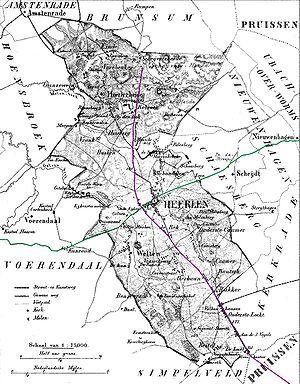
Heerlen en 1866. Croisement de la Via Belgica et Via Treverorum
Coriovallum — l'actuelle Heerlen aux Pays-Bas — est un petit vicus romain de Germanie inférieure, avec des thermes, dans le pays des Tungri et au croisement de deux chaussées romaines.
La chaussée de Bavay à Cologne est une voie romaine reliant Bavay, capitale des Nerviens, à Cologne, capitale de la Germanie inférieure en passant par Tongres. C’est aussi une des sept Chaussées Brunehaut rayonnant autour de Bavay. À Cologne elle est appelée Via Agrippinensis et plus récemment par les archéologues allemands Via Belgica.